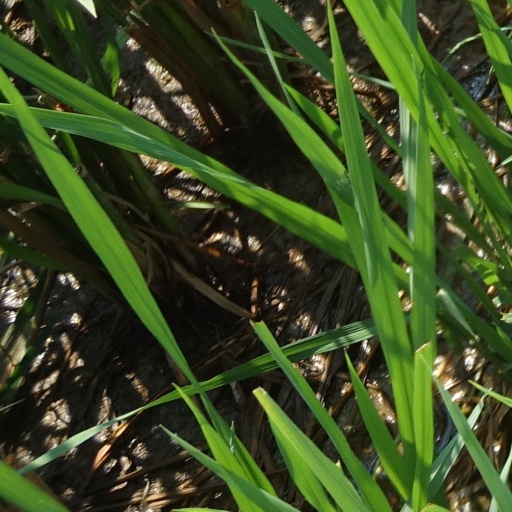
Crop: rice